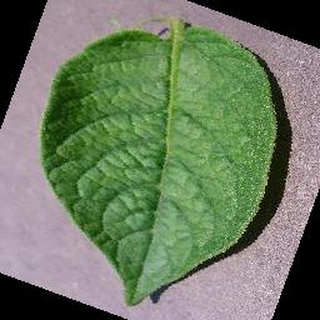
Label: healthy_potato